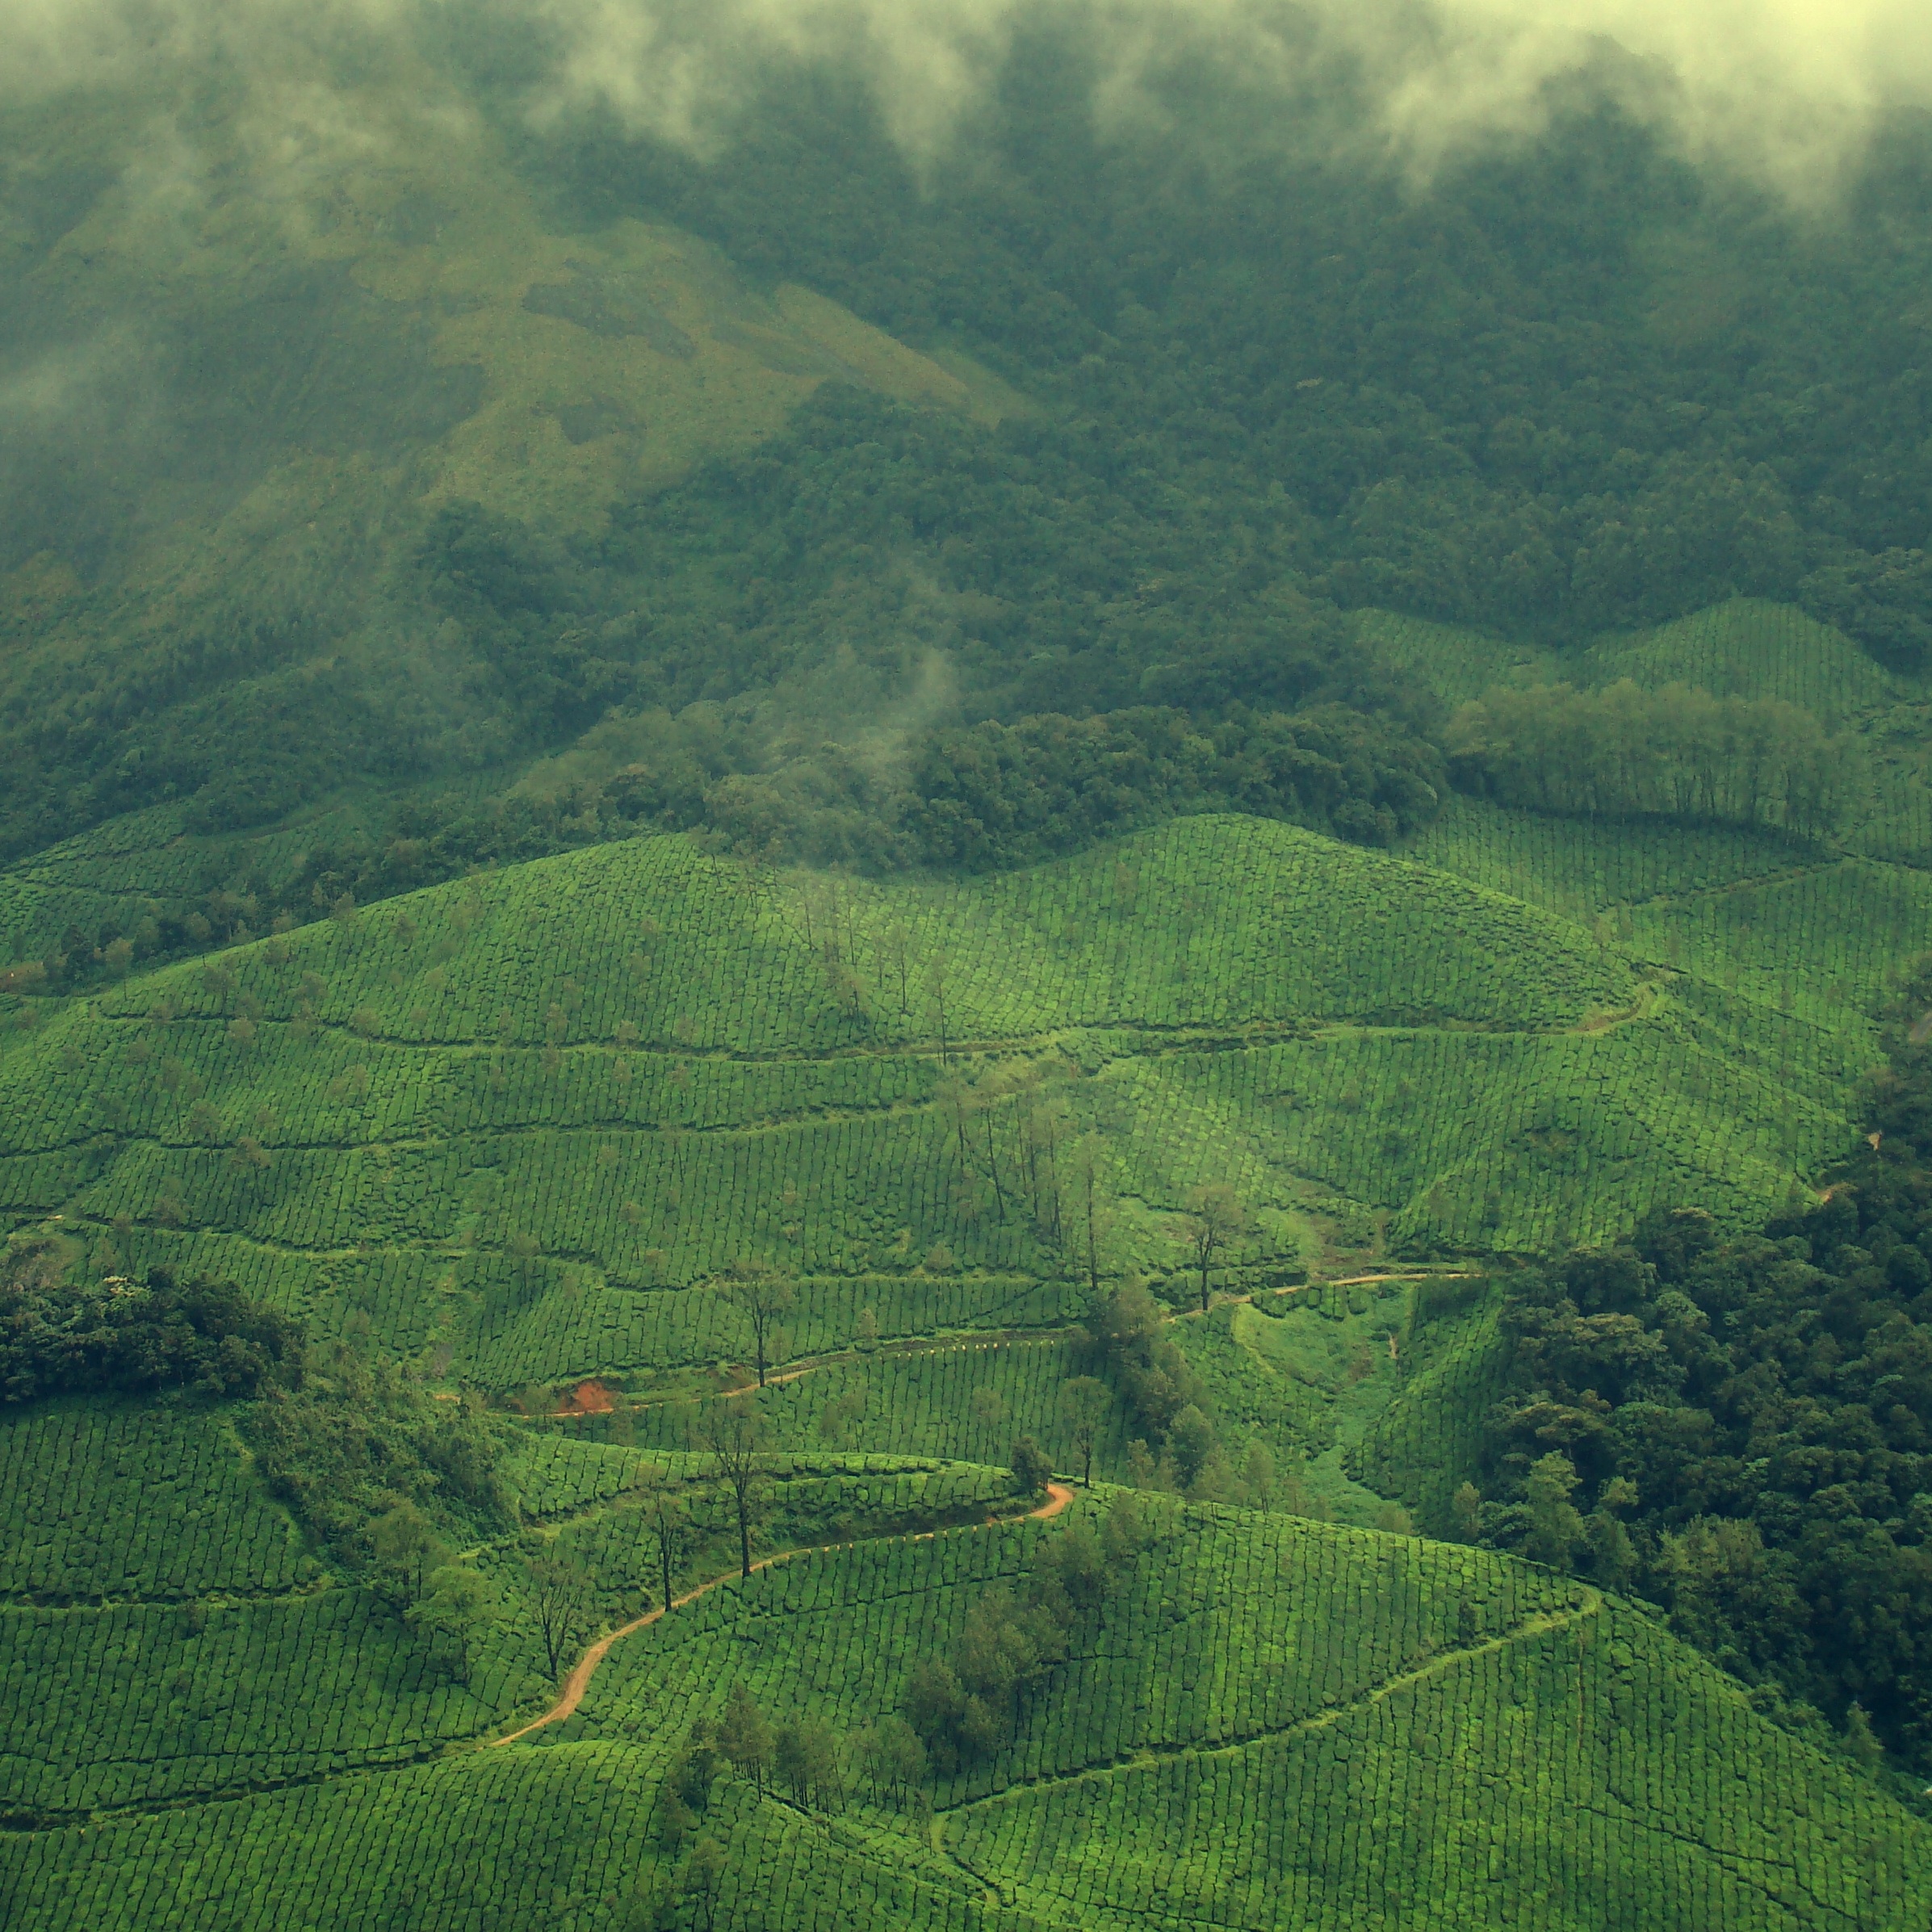
landscape, tree, nature, forest, mountain, field, meadow, hill, valley, mountain range, green, jungle, pasture, agriculture, highland, plain, terrace, grassland, vegetation, rainforest, plantation, plateau, habitat, ecosystem, rural area, bird's eye view, aerial photography, hill station, natural environment, geographical feature, atmospheric phenomenon, atmosphere of earth, mountainous landforms